Train of Events

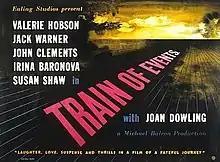
Original British quad poster

Train of Events is a 1949 British portmanteau film made by Ealing Studios, directed by Sidney Cole, Charles Crichton and Basil Dearden and starring Jack Warner, Peter Finch and Valerie Hobson. The film premiered on 18 August 1949 at the Gaumont Haymarket in London. In the film, as a train is heading for a crash into a stalled petrol tanker at a level crossing, four different stories are told in flashback.